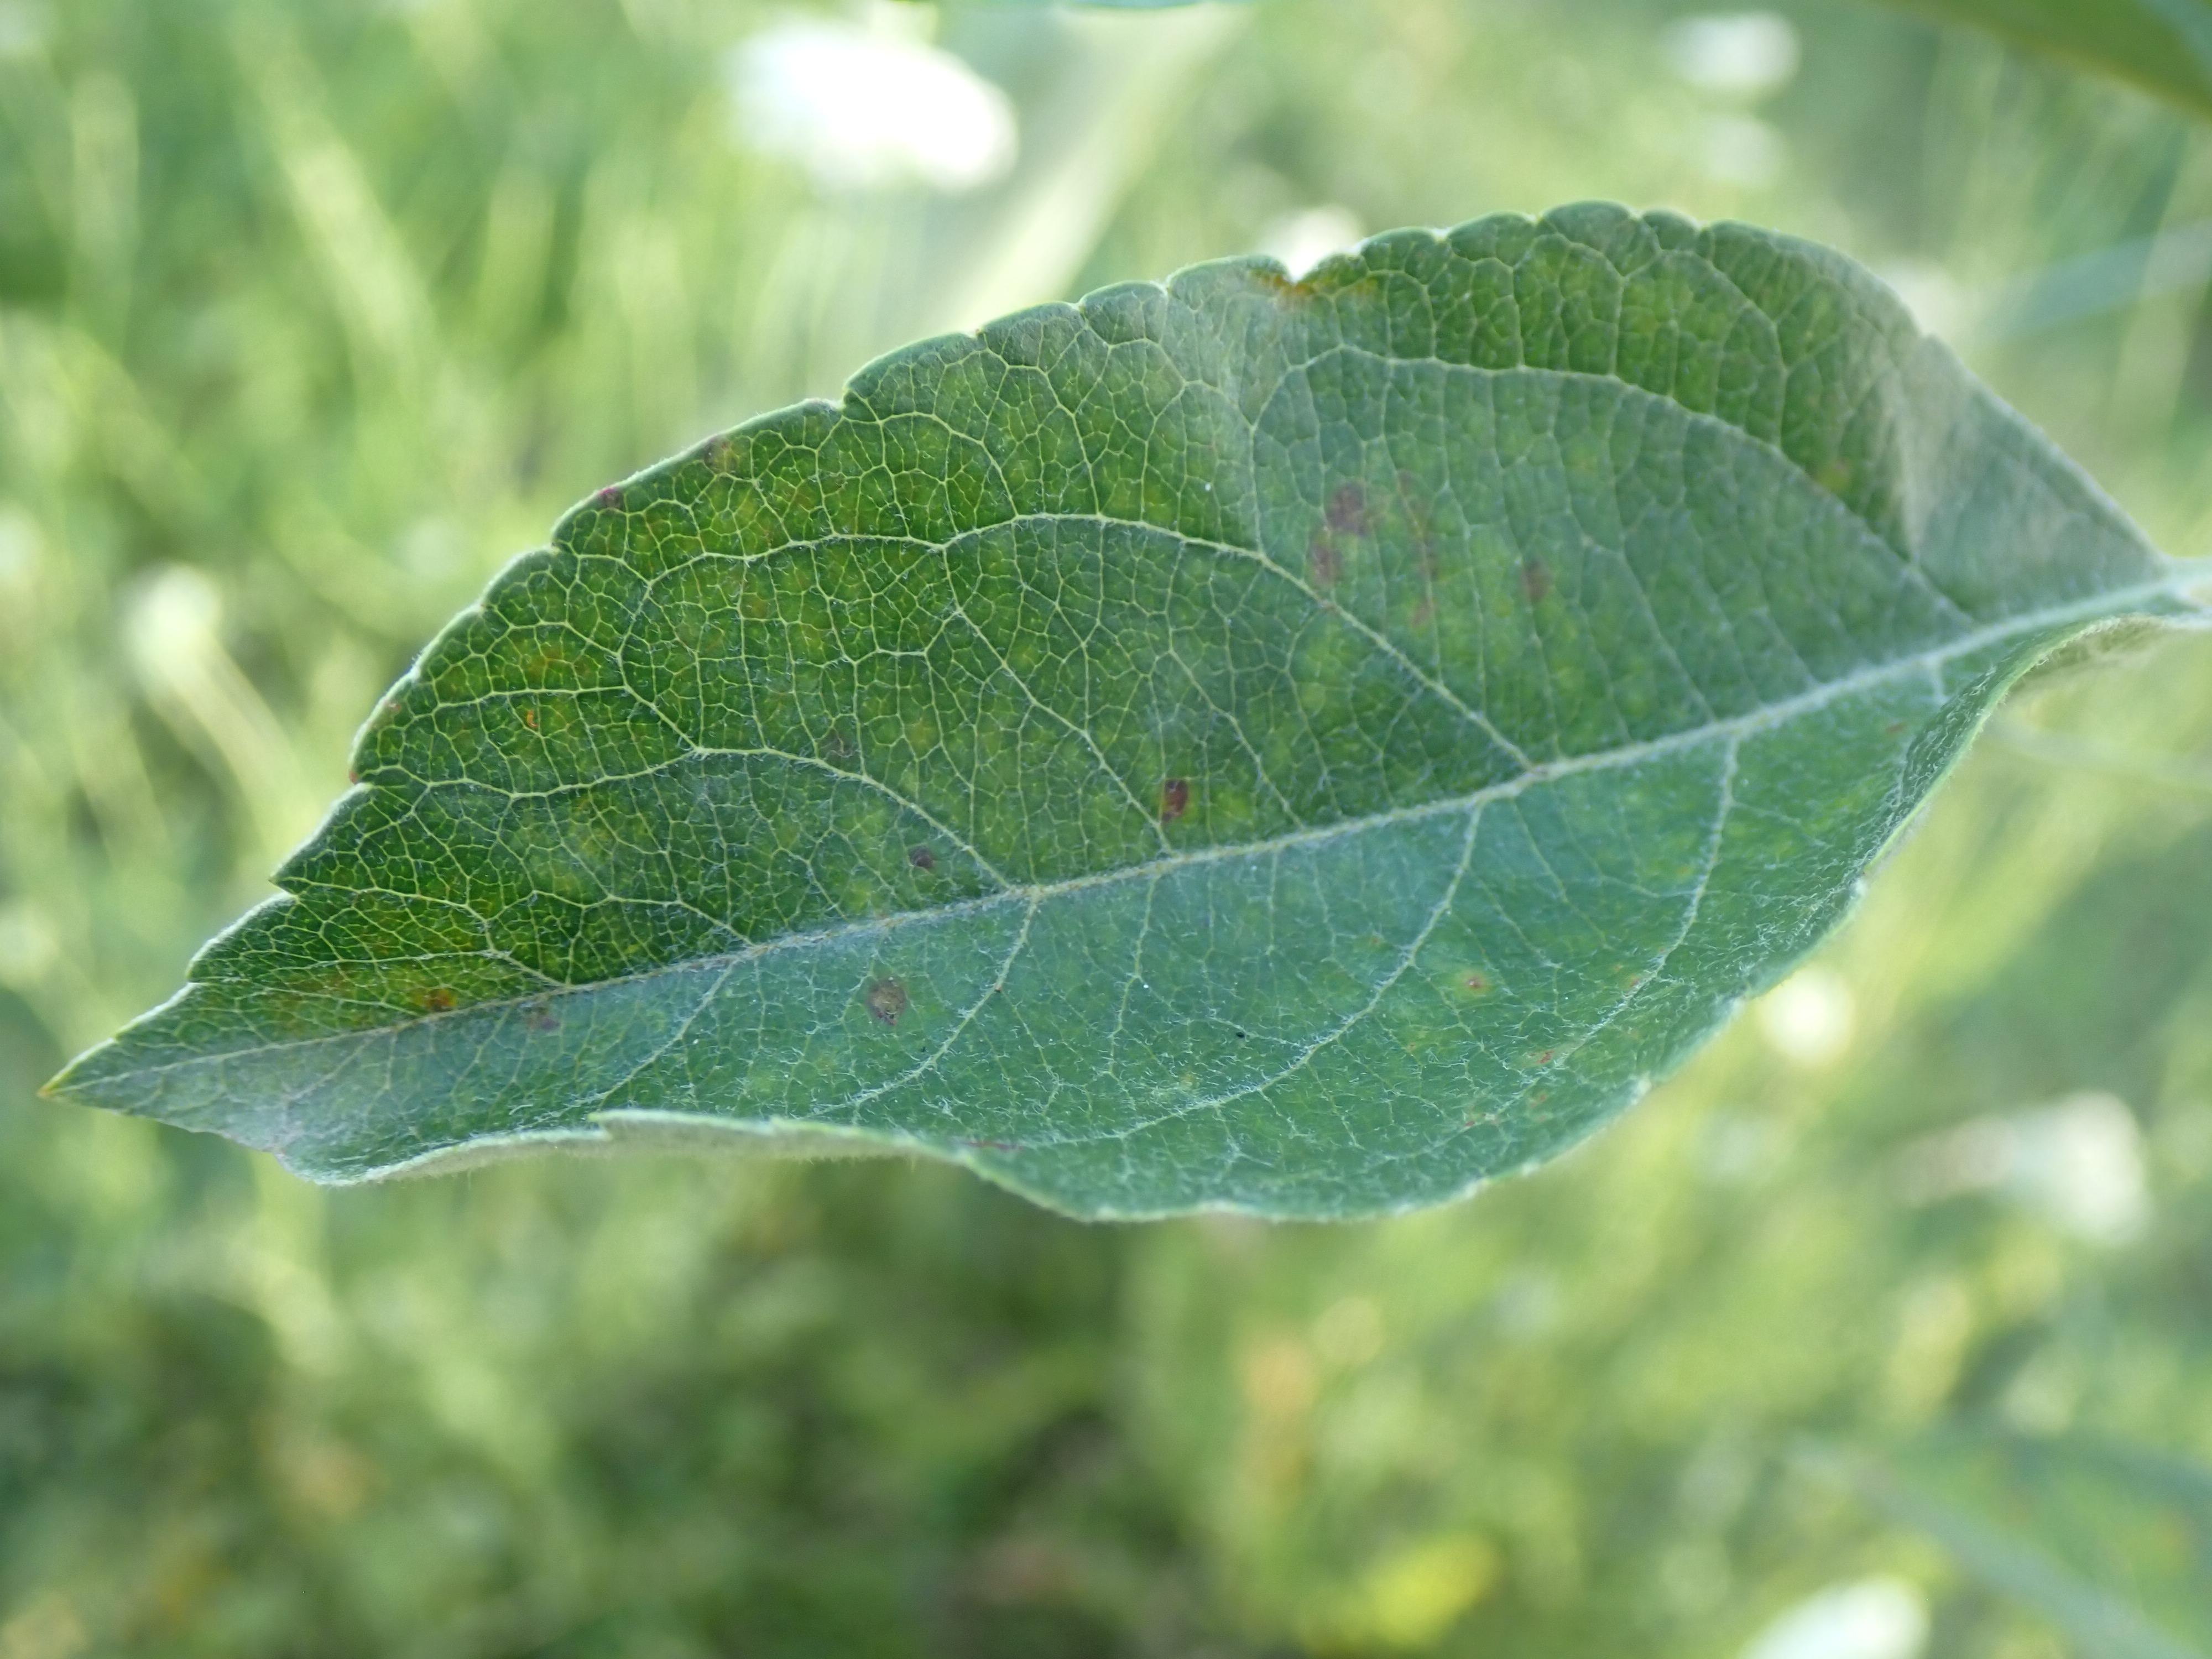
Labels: scab